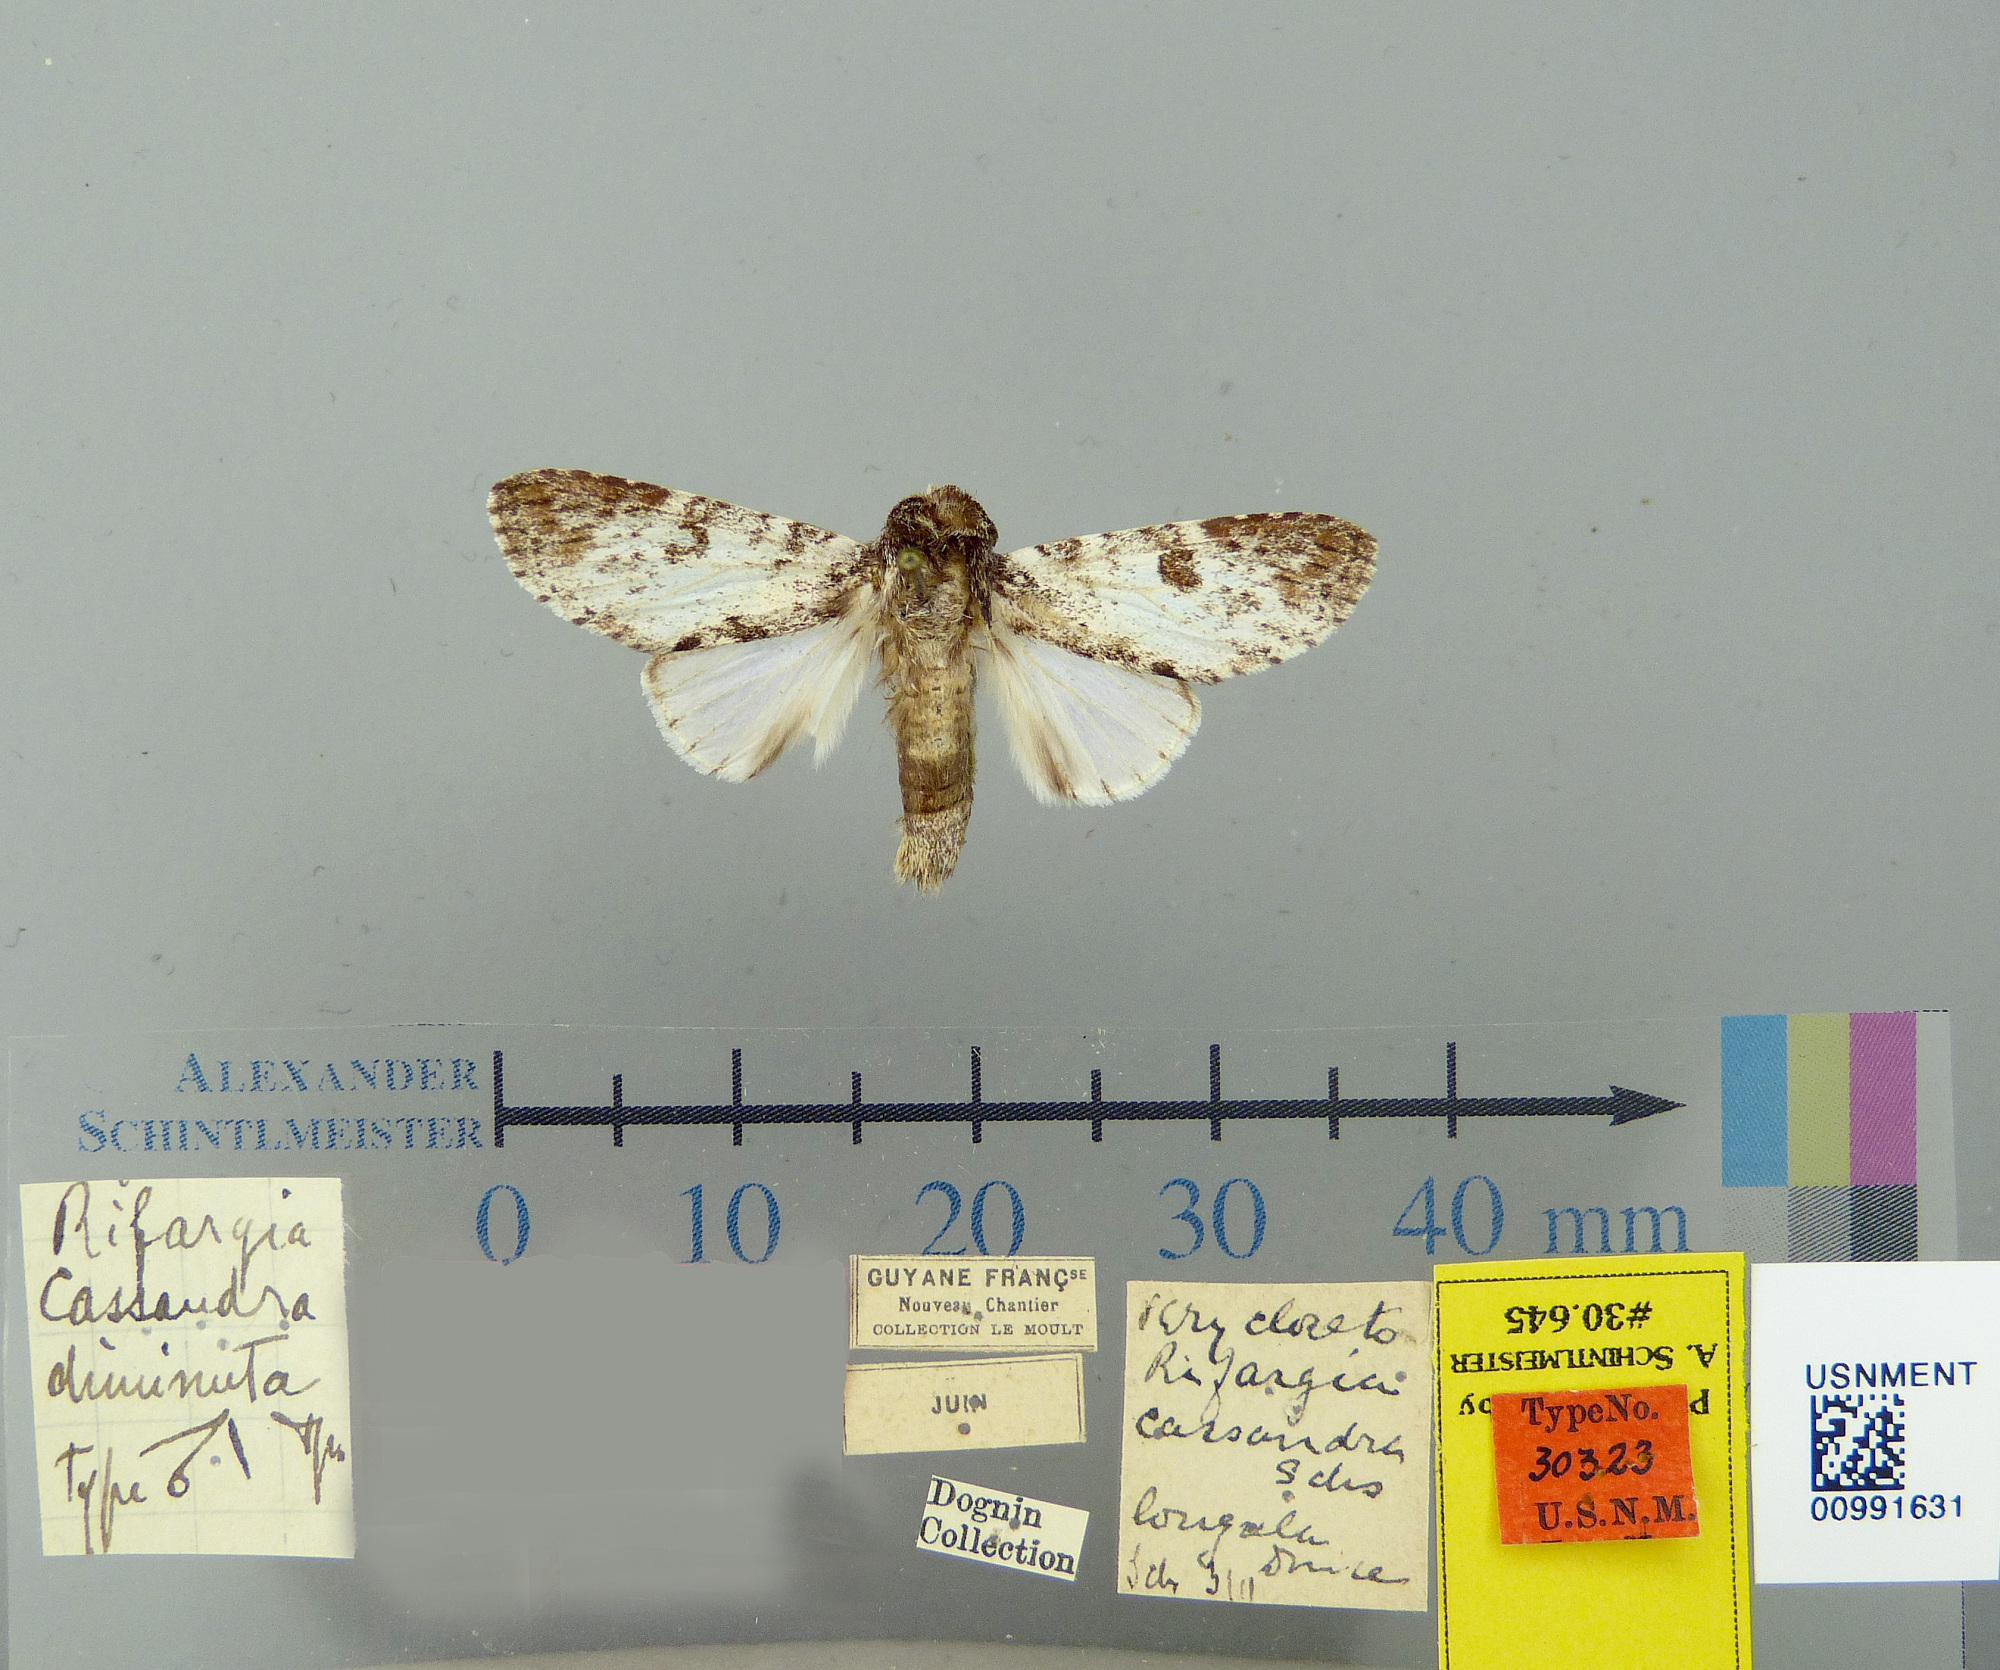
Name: Rifargia cassandra var. diminuta
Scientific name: Rifargia cassandra var. diminuta Dognin, 1911
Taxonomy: Animalia, Arthropoda, Insecta, Lepidoptera, Notodontidae
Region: LeMoult
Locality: Nouveau Chantier, French Guiana, France